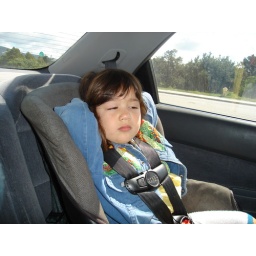
Cool Scarlet in the car seat